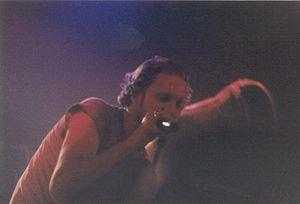
Jar of Flies est le troisième EP du groupe de rock américain Alice in Chains. Il est sorti le 25 janvier 1994 sur le label Columbia Records et fut produit par le groupe.